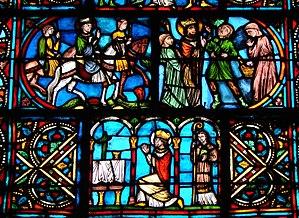
Basilique St Remi à Reims, vitrail de la façade (12ème s?)